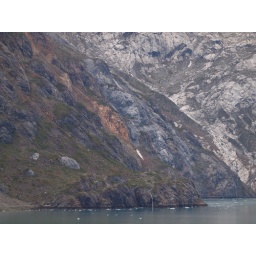
Multi-colored rocks abound in the walls of the Johns Hopkins Inlet at Glacier Bay National Park.